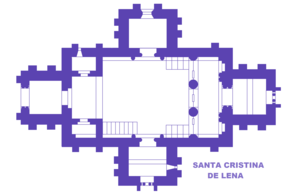
Eglise Santa Cristina de Lena, Espagne, Plan
Art préroman ou plus souvent Architecture préromane sont des expressions employées pour désigner les œuvres construites durant la période qui s'étend entre la fin de l'art paléochrétien et les premiers arts romans vers l'an mille. La chute de l'Empire en Occident met fin à une certaine homogénéité architecturale, tandis que dans l'Empire romain d'Orient autour de Constantinople se développe l'art byzantin avec Justinien.